Roman Catholic Archdiocese of Santa Fe

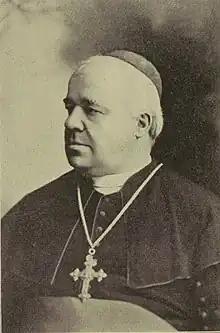
Archbishop Chapelle (1903)

The Vatican in 1868 reduced the size of the Diocese of Santa Fe by creating the Vicariate Apostolic of Arizona and the Vicariate Apostolic of Colorado-Utah. In 1875, the Vatican elevated the Diocese of Santa Fe into the Archdiocese of Santa Fe, with Lamy as its first archbishop.